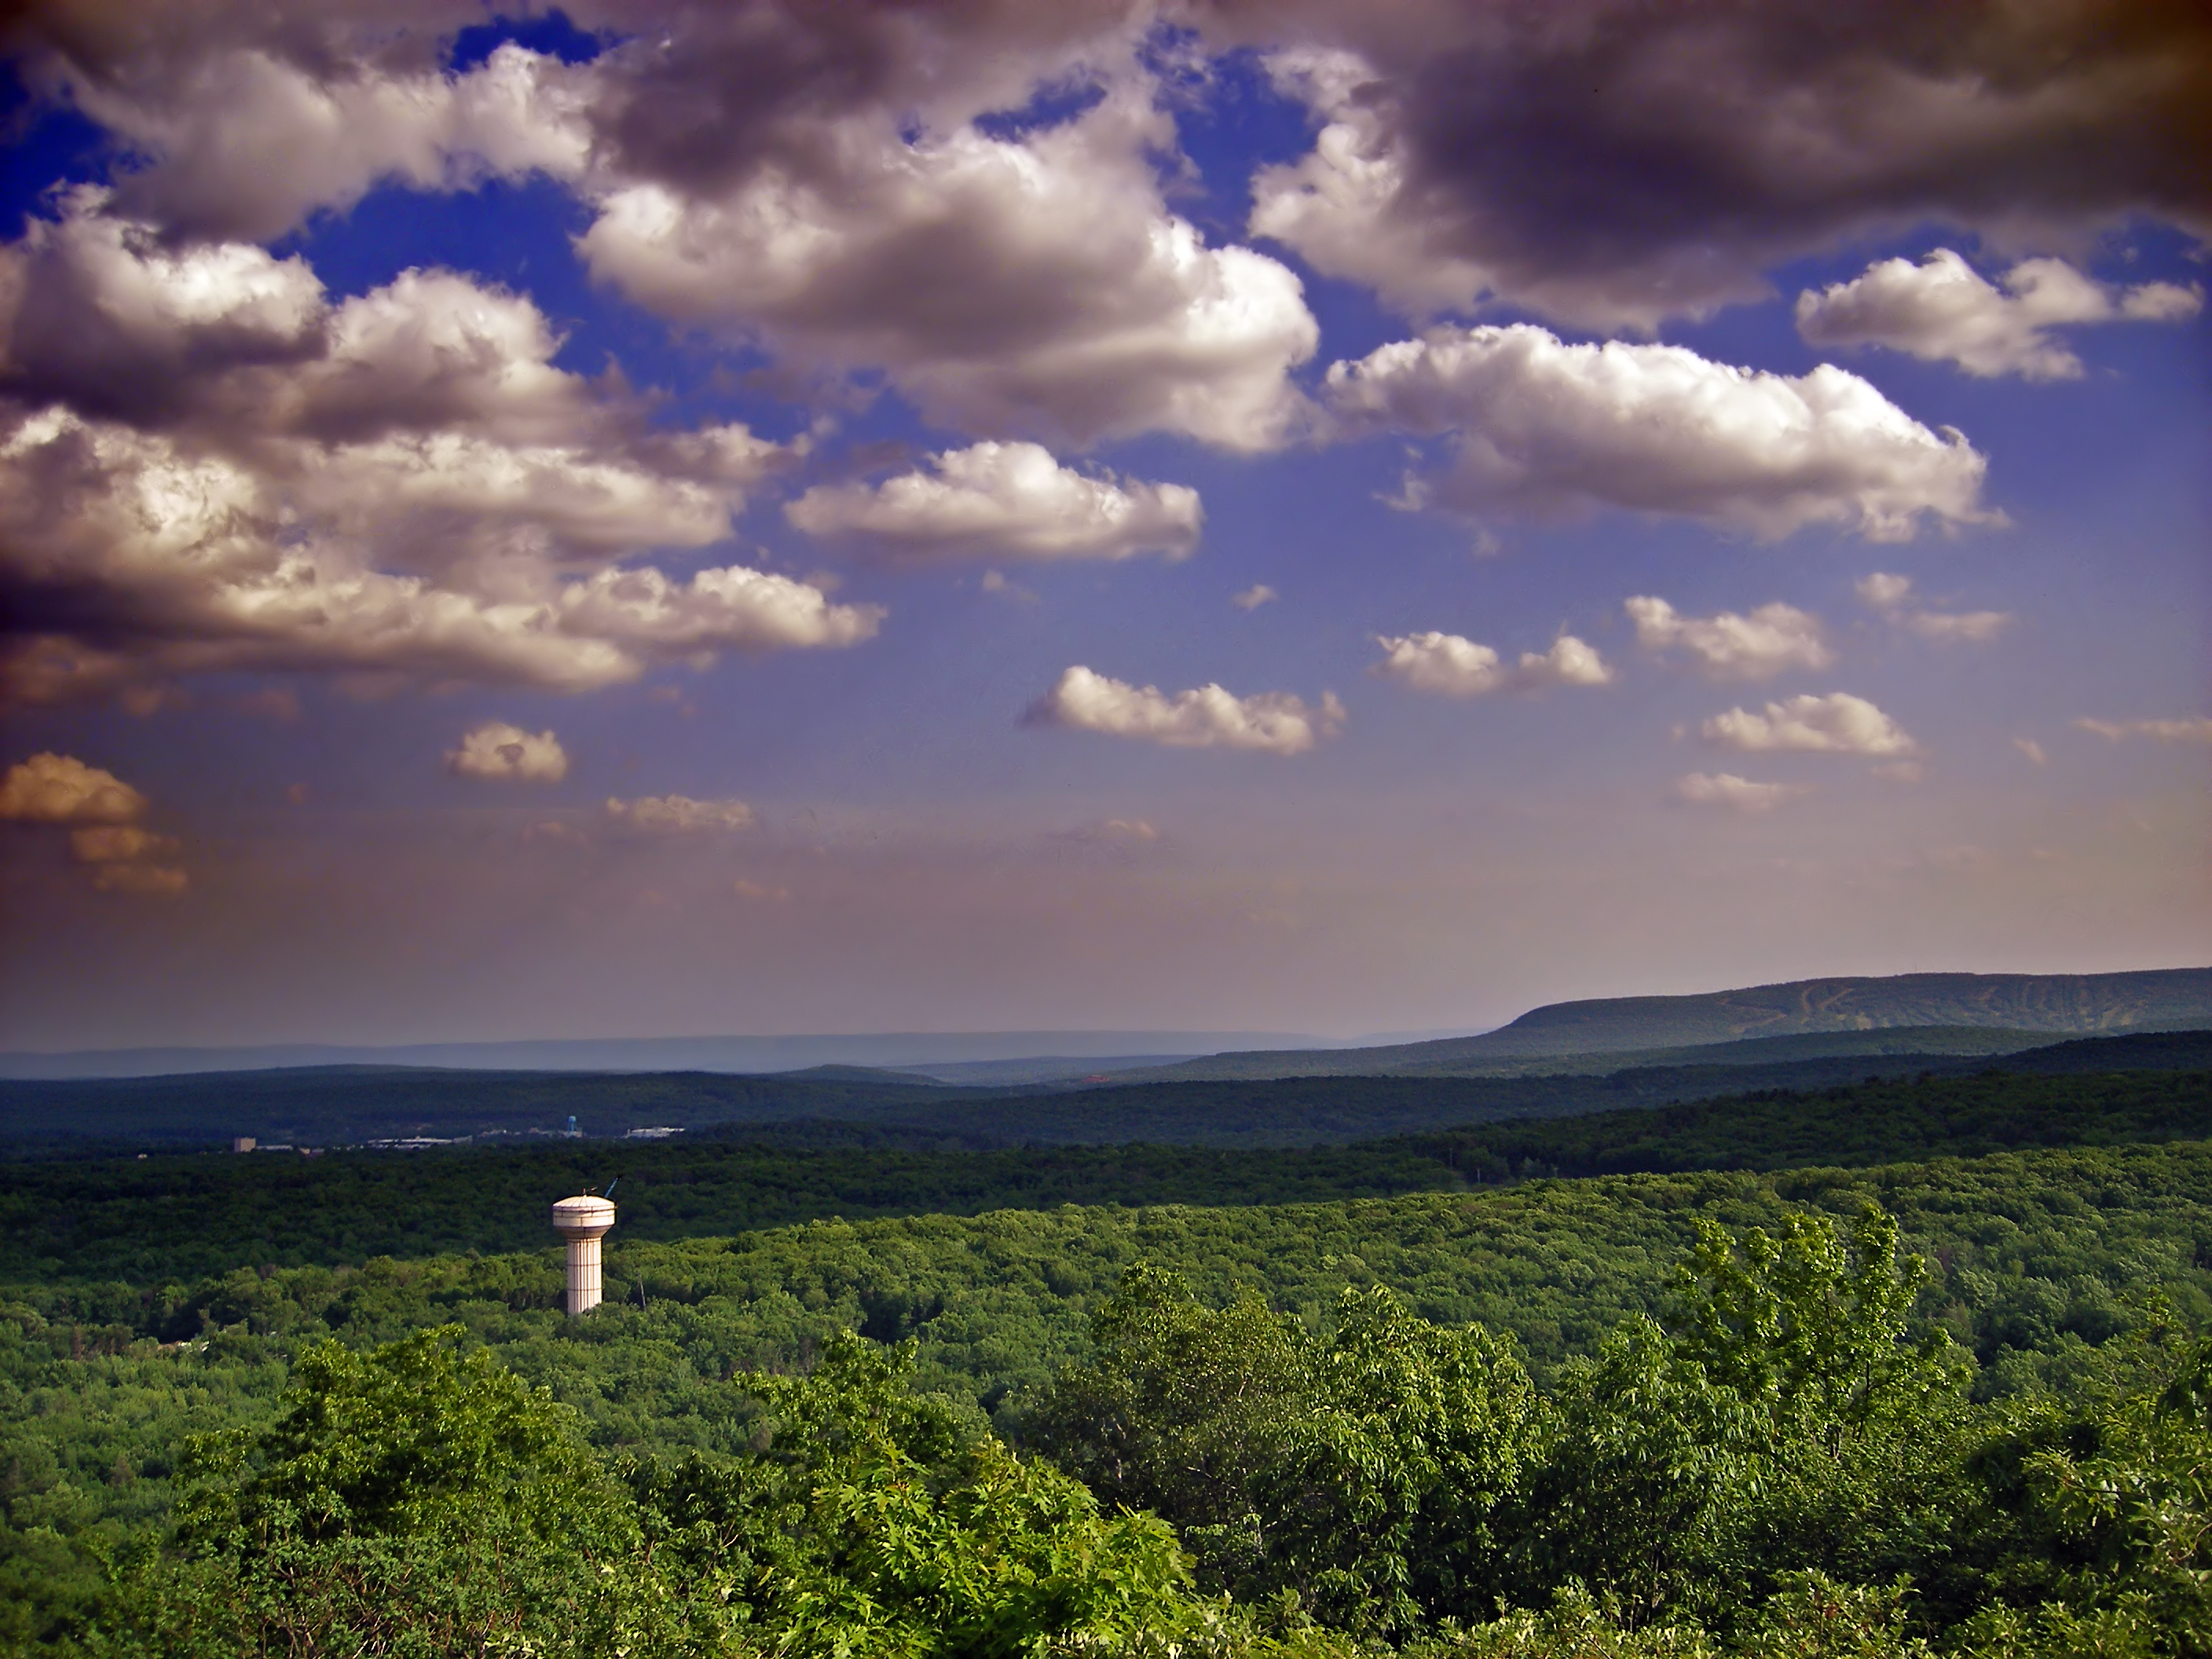
landscape, sea, nature, grass, horizon, mountain, cloud, sky, field, sunlight, morning, hill, dawn, valley, dusk, rural, spring, haze, cumulus, plain, creativecommons, clouds, grassland, appalachianmountains, monroecounty, poconos, stratocumulus, pennsylvania, bluemountain, kittatinnymountain, paradisevalley, mountpoconooverlook, knobroad, rural area, meteorological phenomenon